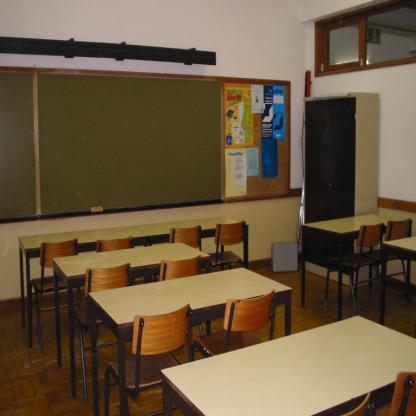
Scene: Indoor